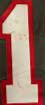
Number: 1